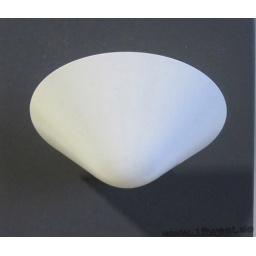
Mini VIP wall lamp by Jorgen Gammelgaard